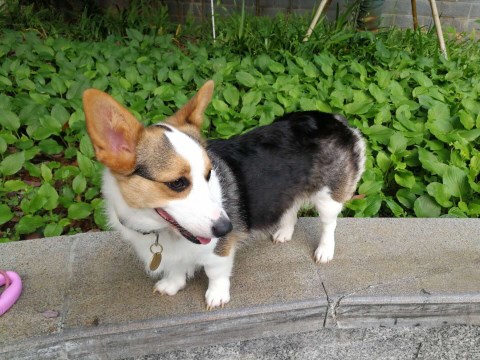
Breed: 2909-n000116-Cardigan